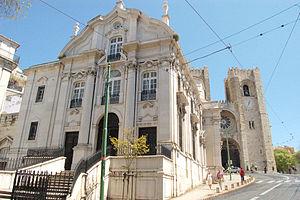
Cet article recense les monuments nationaux du district de Lisbonne, au Portugal.